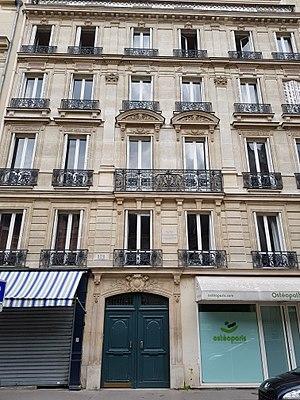
Immeuble situé au 16 de la rue Cortambert, Paris 16e. C'est au premier étage que se trouvait l'appartement familial de l'écrivain américain Julien Green, où sa famille habita de 1916 à 1932 et où il écrivit ses premiers livres.
Julien Green, né Julian Hartridge Green, est un écrivain américain de langue française, le premier étranger membre de l'Académie française et l'un des rares auteurs à avoir été publié dans la collection de la Pléiade de son vivant. Il est considéré comme un des écrivains majeurs du XXᵉ siècle. Son œuvre, en particulier son monumental Journal mais aussi plusieurs de ses romans, a été saluée par les plus grands et continue d'être étudiée en France comme à l'étranger.
La rue Cortambert est une voie du 16ᵉ arrondissement de Paris, en France.